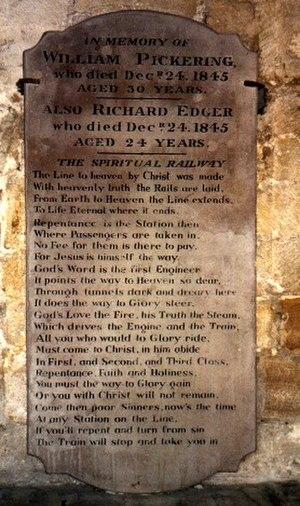
Plaque commémorant un accident de train près de la cathêdrale d'Ely. Railway accident inscription in Ely cathedral. Source en:User:Smerus
Her Majesty's Railway Inspectorate est l'organisme britannique chargé de superviser la sécurité des chemins de fer et tramways en Grande-Bretagne, mais n'est plus responsable des tramways, trolleybus et la plupart des systèmes de transport par câble. Auparavant c'était un organisme public non ministériel puis de 1990 à avril 2006, une partie du Health and Safety Executive, et fait maintenant partie de l'Office of Rail Regulation.